The Right Temptation

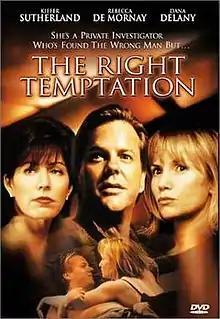
Theatrical release poster

The Right Temptation is a 2000 American mystery erotic thriller film directed by Lyndon Chubbuck and starring Kiefer Sutherland, Rebecca De Mornay and Dana Delany.